No. 14 Squadron PAF

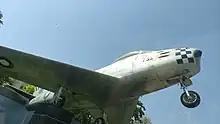
Retired Tail Chopper F-86F on display at the gates of PAF AHQ

The No. 14 Squadron was the PAF's first fighter-bomber squadron, which was raised on 1 November 1948, at RPAF Base Peshawar and operated the Hawker Tempest fighters which were inherited from the RIAF but were later re-equipped with newly acquired Hawker Fury fighter-bombers after being number-plated for some months.